CFB North Bay

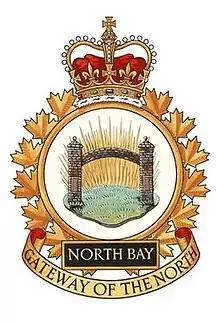
Official badge of the air force base at North Bay, Ontario, after it changed from an RCAF Station to a Canadian Forces Base. Image courtesy and copyright 22 Wing/CFB North Bay, authorized by the Base Commander.

In 1960 the staging detachment was changed from a fighter to a TACAN (Tactical Air Navigation) unit. RCAF Station North Bay also operated a second TACAN unit at Kapuskasing, in Northern Ontario. "TACAN" is a radio navigation beacon that helps military aircrew determine their location and direction of flight. In the 1950s and 1960s it was an indispensable aid when traversing the vast Canadian wilderness landscape. Flight computers in aircraft then were primitive compared to modern counterparts, and navigation-assistance systems such as the Global Positioning System (GPS) did not exist. To get lost over Canada presented airmen with the prospect of running out of fuel and having to eject or crash-land in some of the wildest territory in North America. Wrecks and bodies were sometimes not found for weeks, months or years; some have never been found. To give an idea of the roughness of the Canadian wilderness: even though authorities knew the general location, it took four years to find a rocket pod full of live rockets that had jettisoned from a jet fighter in 1958 when a switch malfunctioned.